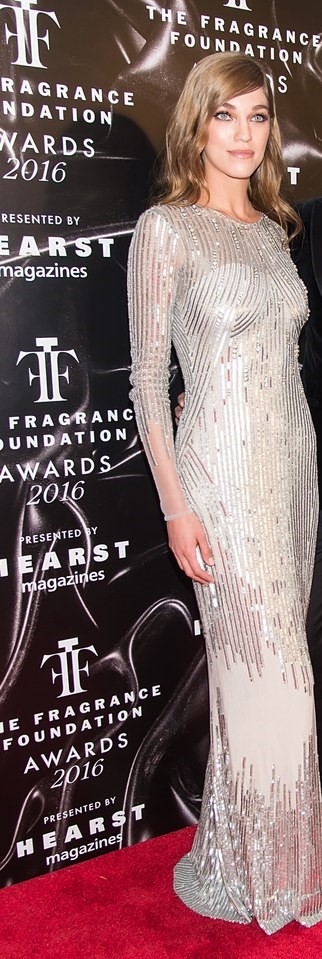
Gender: women